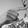
ASL letter: G